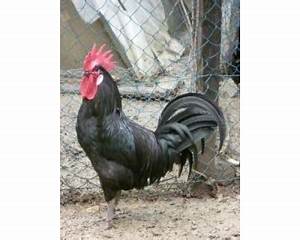
Label: gallina